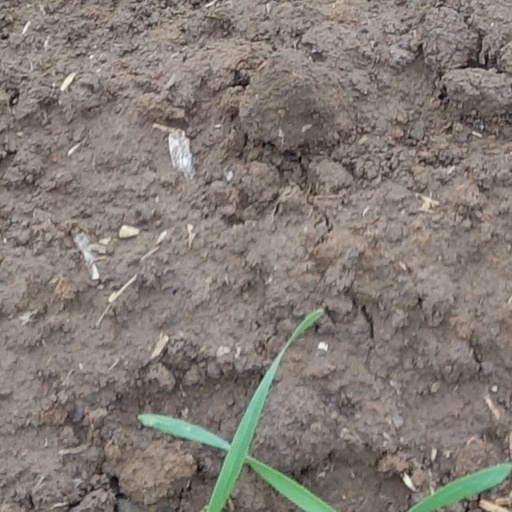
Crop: wheat